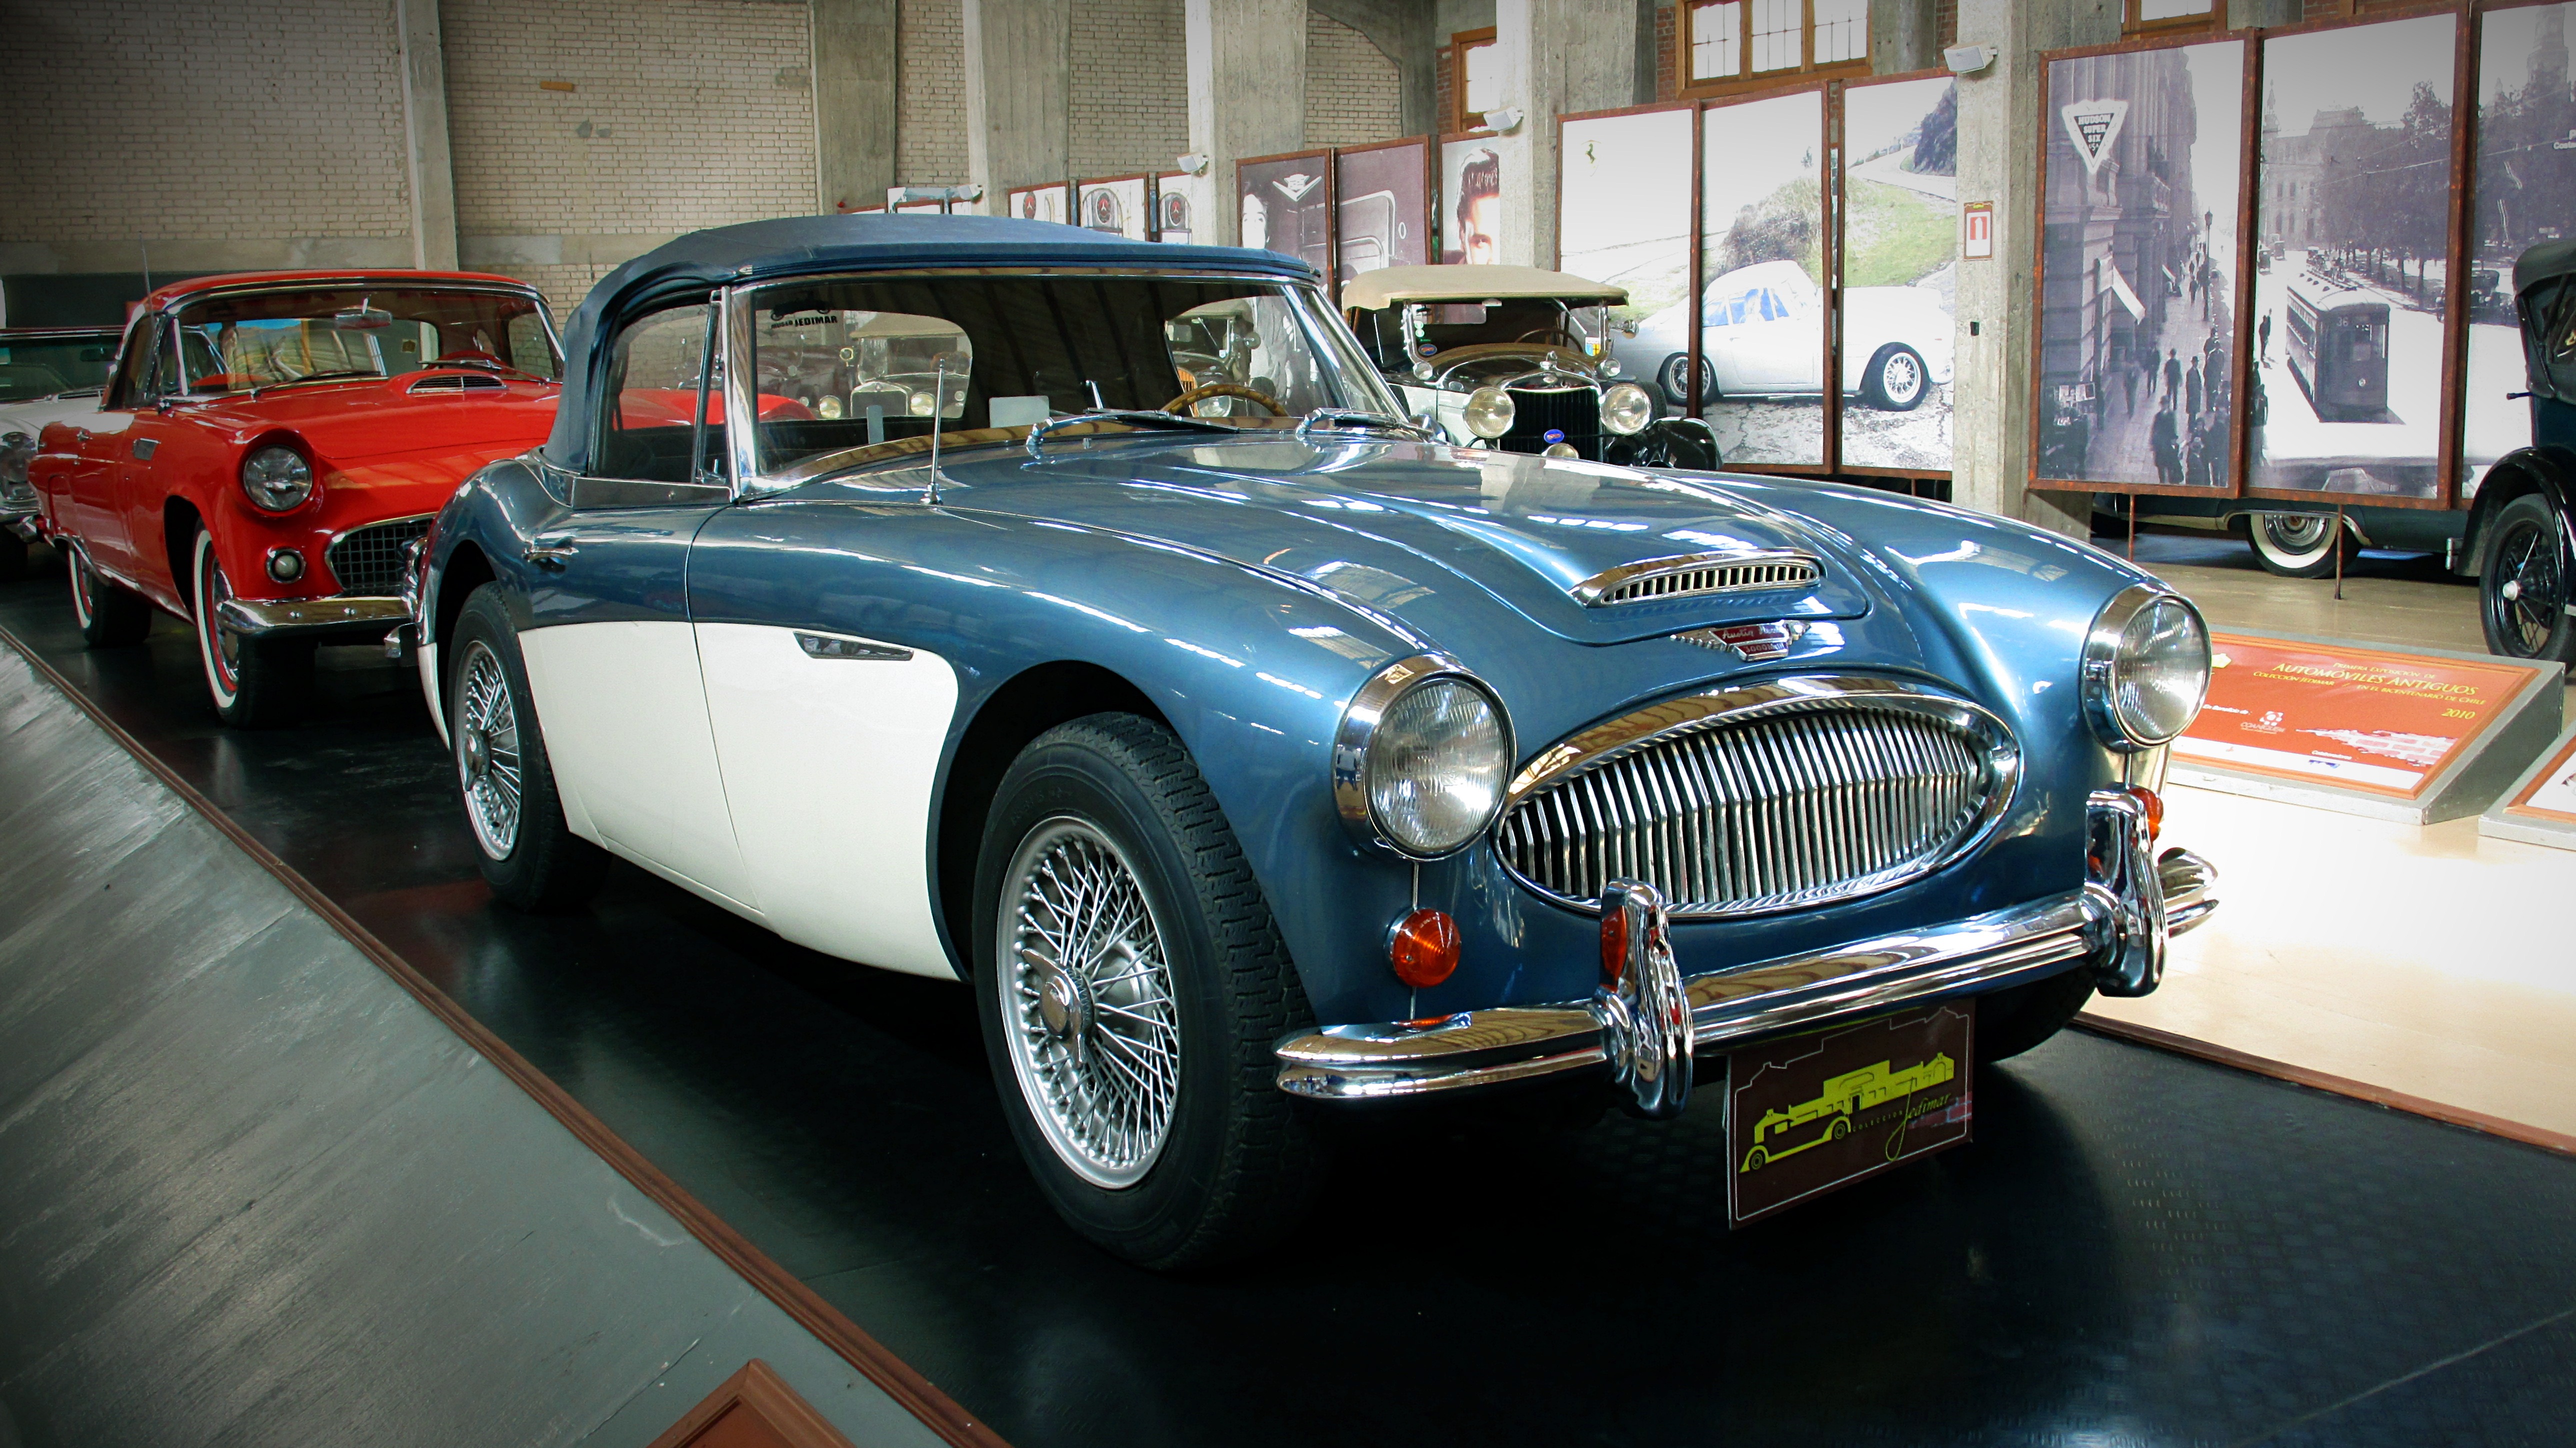
car, vehicle, classic car, sports car, vintage car, coupe, antique car, land vehicle, automotive design, austin healey 3000, aston martin db2, austin healey 100